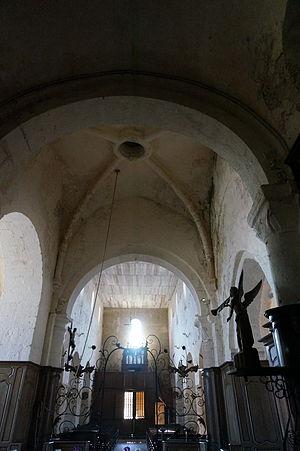
en l'Église Saint-Alpin de Villevenard.
L'église Saint-Alpin de Villevenard est une église gothique construite du XIIᵉ au XVIIIᵉ siècle sur l'ancien emplacement d'une chapelle consacrée à Saint-André. Elle est dédiée à Saint Alpin, 8ᵉ évêque de Châlons.